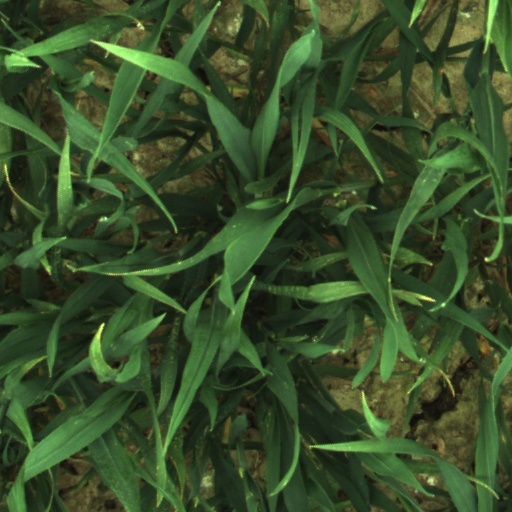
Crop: wheat